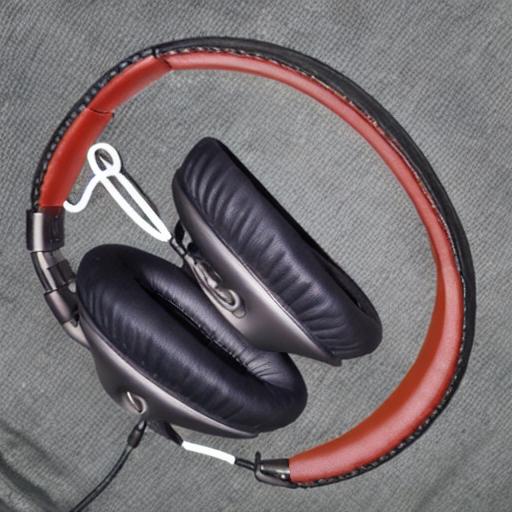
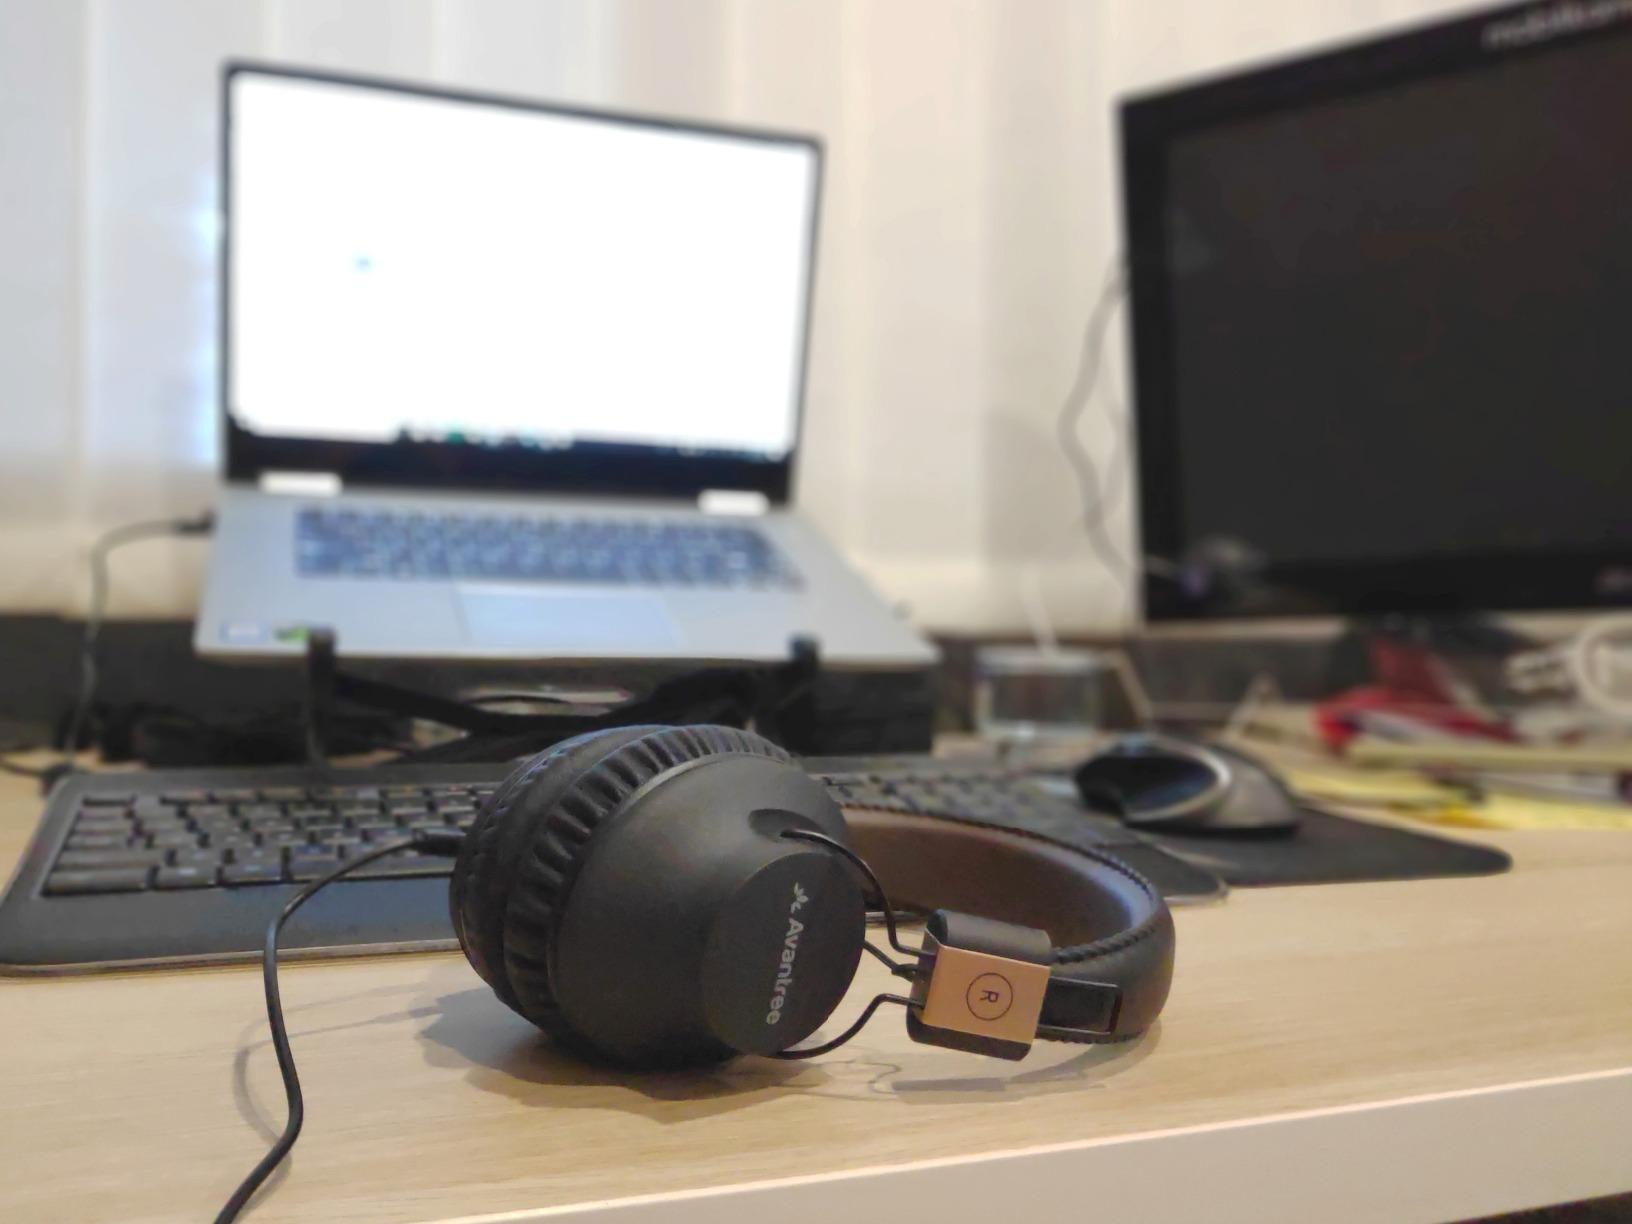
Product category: headphones
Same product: no